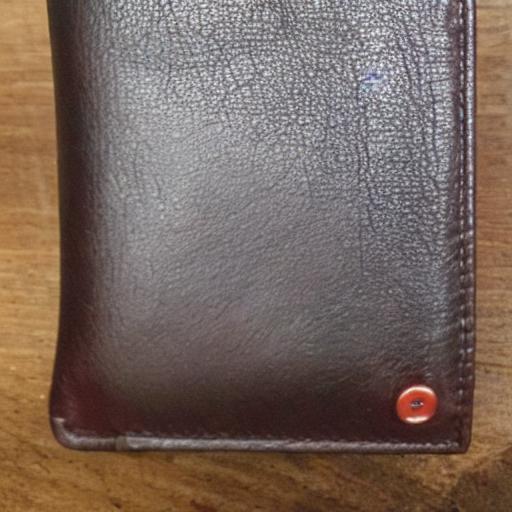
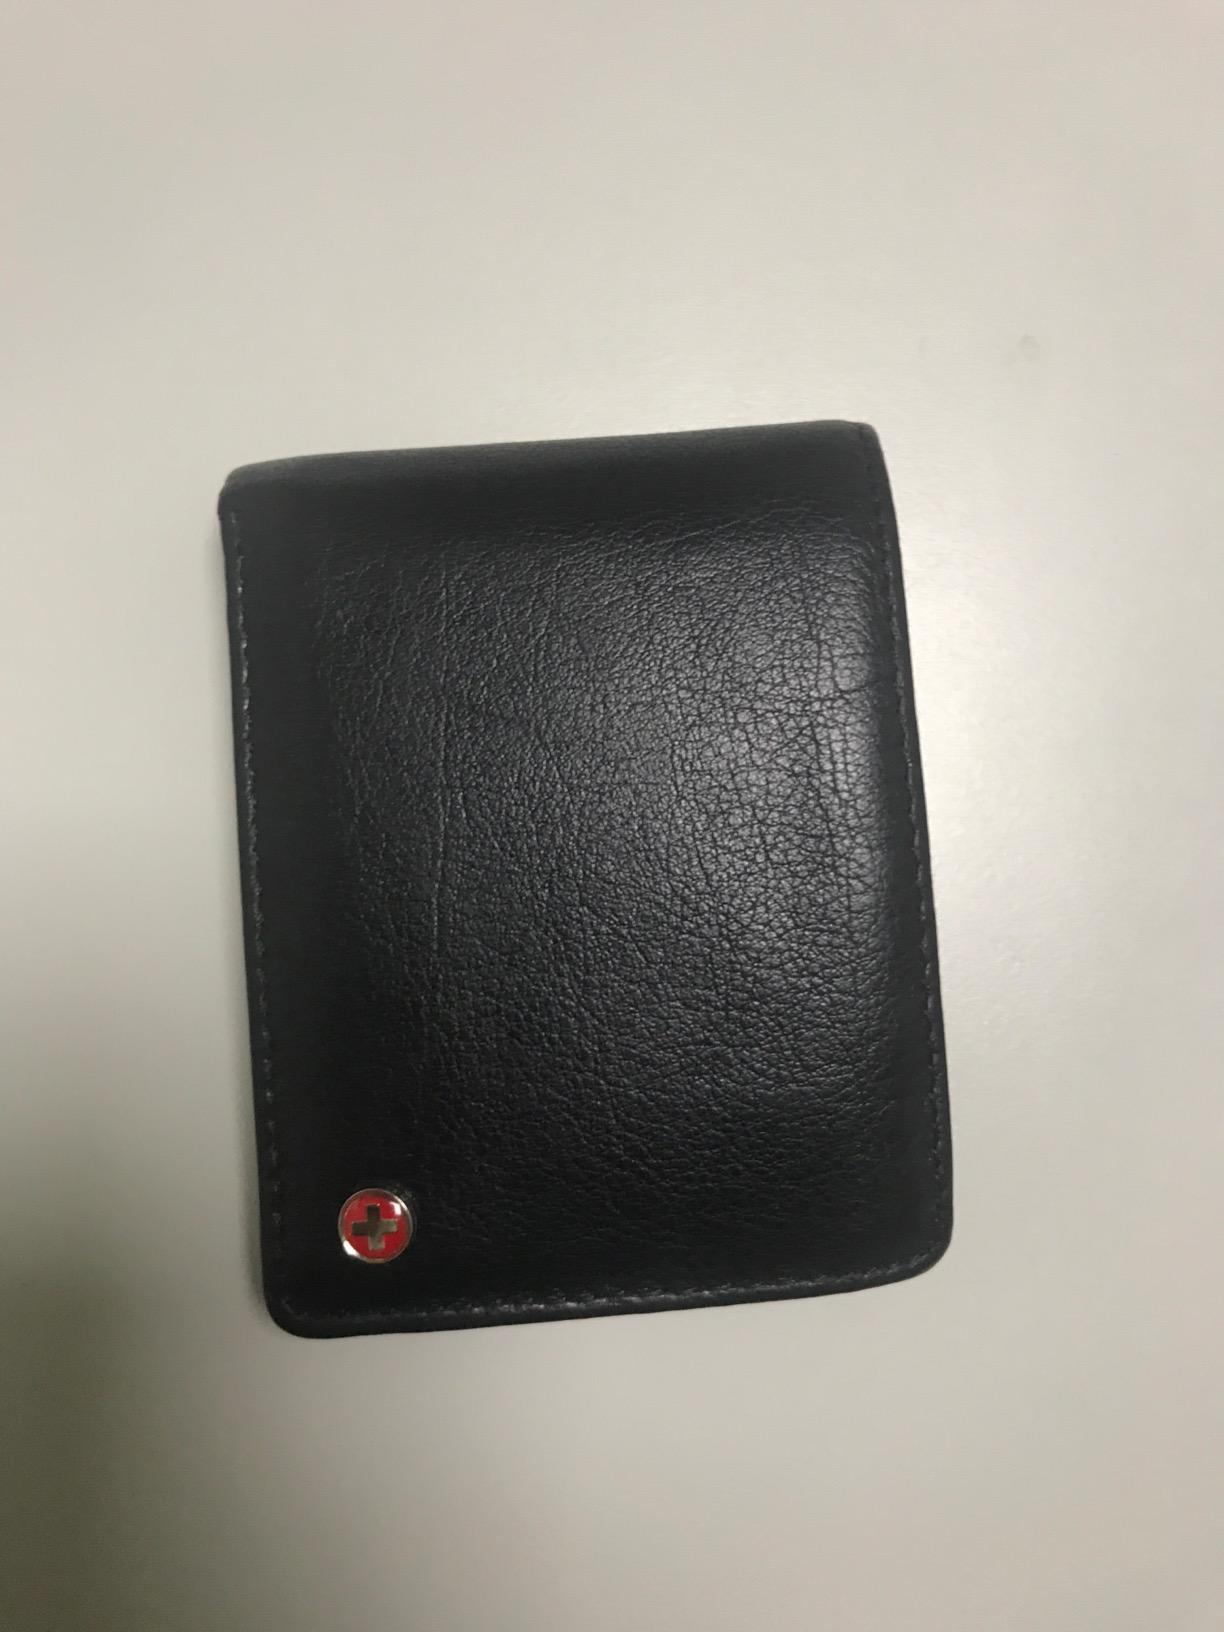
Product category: accessories_wallet
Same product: no